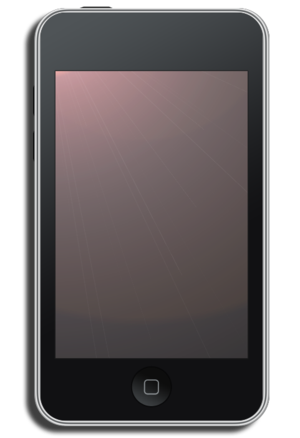
iPod touch, seconde génération
L’iPod touch est un baladeur numérique à écran tactile capacitif multi-touch, conçu et commercialisé par Apple. Il est compatible Wi-Fi afin de naviguer sur le Web avec Safari, et dispose d'un accès à une version optimisée de l'iTunes Store pour télécharger de la musique. Il permet également de visionner des vidéos et des photos. Il peut également embarquer des applications téléchargées sur l'App Store.
L'iPod est un baladeur numérique de l'entreprise multinationale américaine Apple, lancé le 23 octobre 2001.